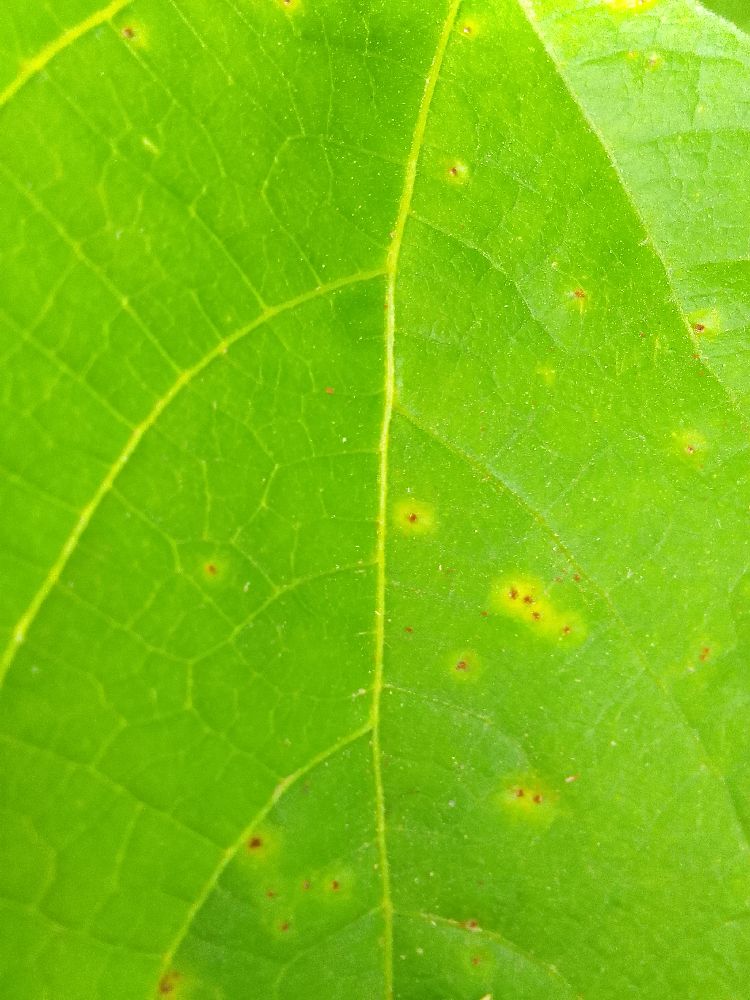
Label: rust